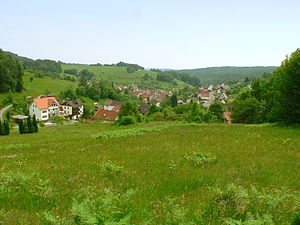
Heigenbrücken / Historie
Jakobsthal
Heigenbrücken er en kommune i Landkreis Aschaffenburg i det bayerske Regierungsbezirk Unterfranken i Tyskland. Den er administrationsby for Verwaltungsgemeinschaft Heigenbrücken.